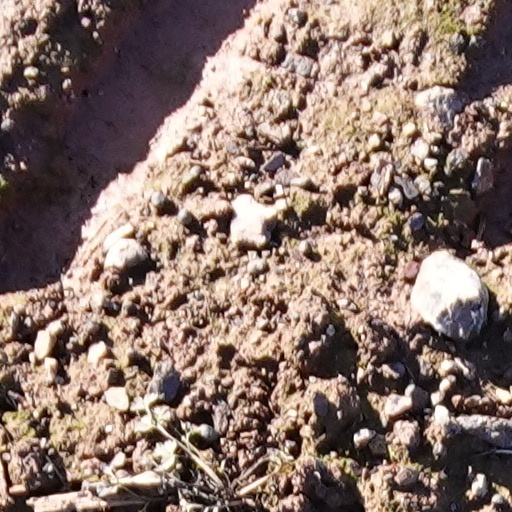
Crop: wheat